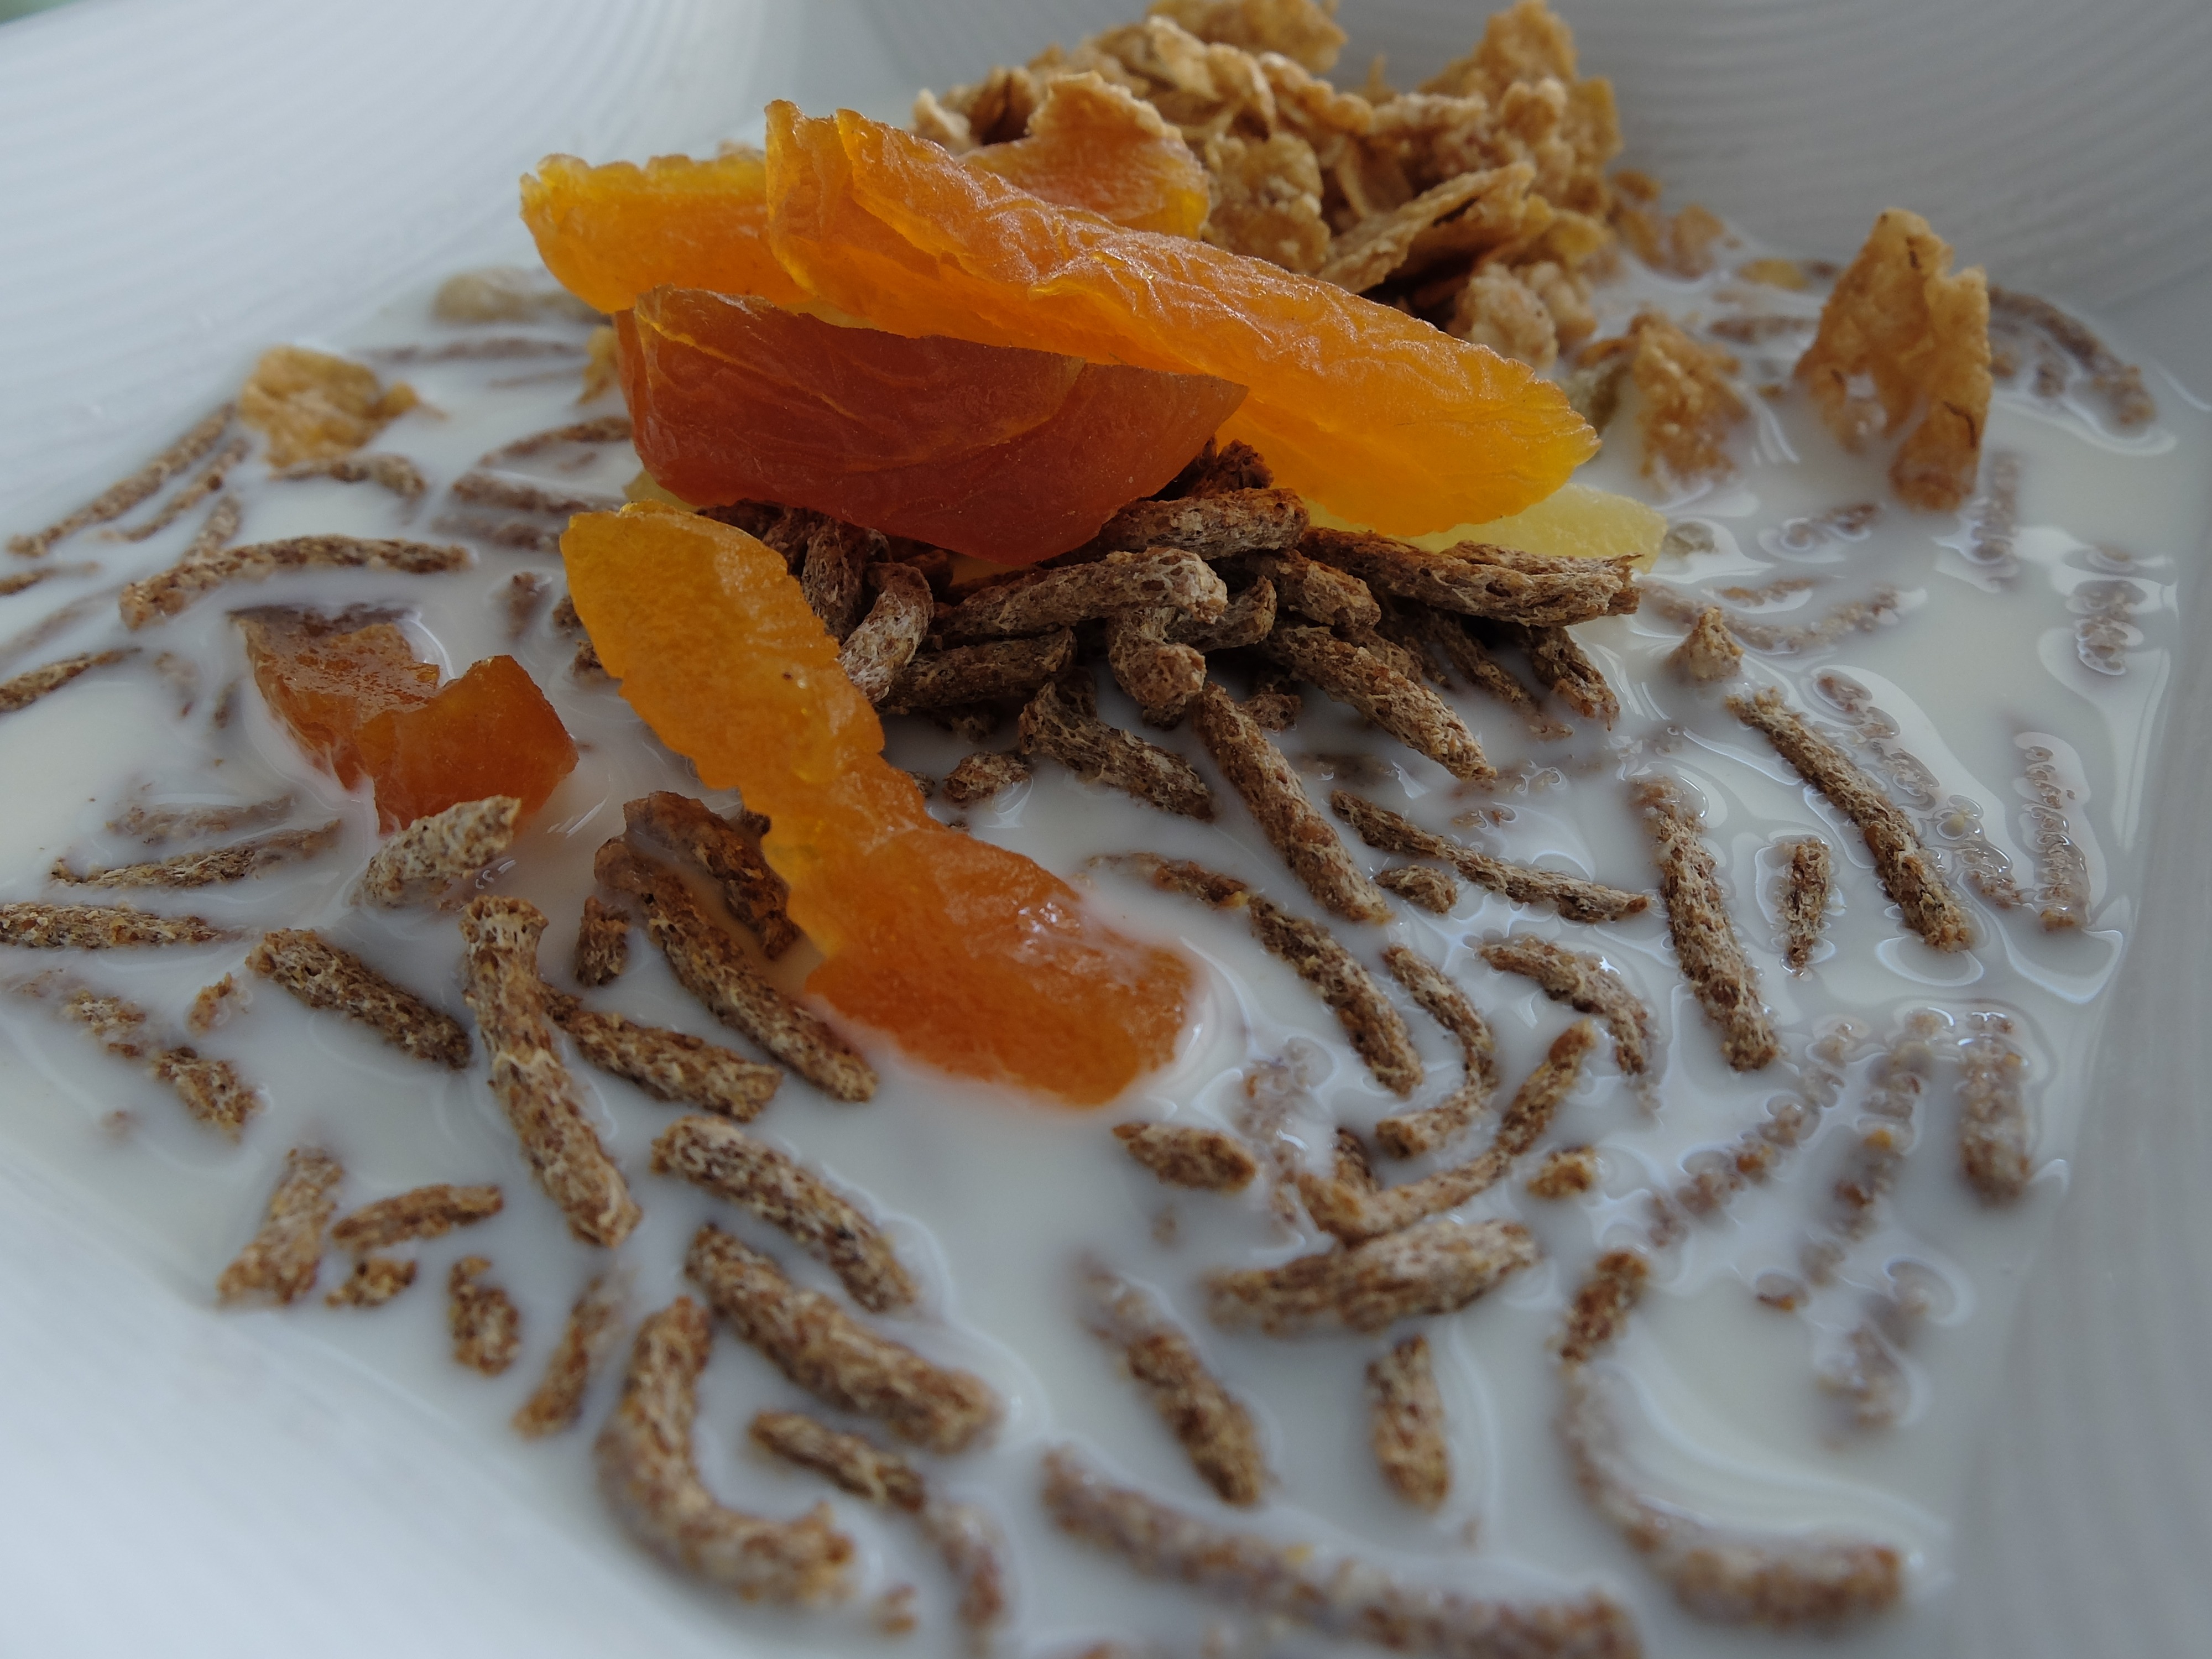
fruit, dish, meal, food, produce, breakfast, milk, dessert, cuisine, mango, flavor, dried fruits, d leisure